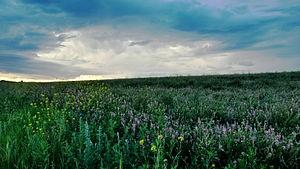
Zapovednik est le terme employé pour décrire, dans les anciennes républiques soviétiques, les aires naturelles protégées, avec pour objectif de les conserver « éternellement vierges ». Il s’agit du plus haut degré de protection environnementale et concerne des zones strictement protégées et dont l’accès au public est restreint.